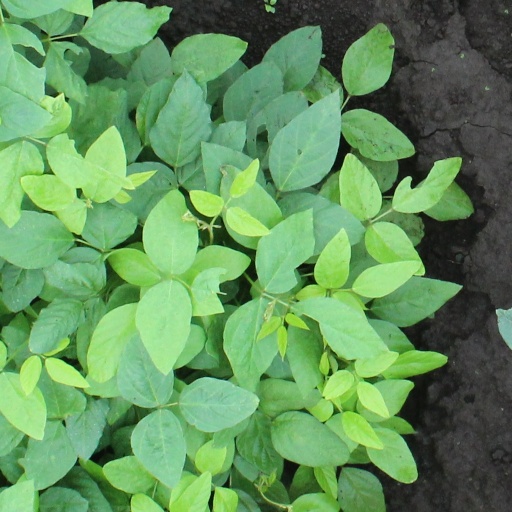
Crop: soybean